Oarfish

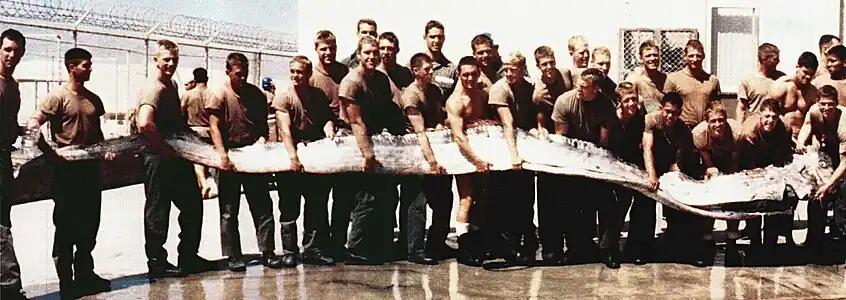
United States Navy SEALs holding a giant oarfish, found washed up on the shore near San Diego, California, in September 1996

The dorsal fin originates from above the (relatively large) eyes and runs the entire length of the fish. Of the approximately 400 dorsal fin rays, the first 10 to 13 are elongated to varying degrees, forming a trailing crest embellished with reddish spots and flaps of skin at the ray tips. The pelvic fins are similarly elongated and adorned, reduced to one to five rays each. The pectoral fins are greatly reduced and situated low on the body. The anal fin is completely absent and the caudal fin may be reduced or absent as well, with the body tapering to a fine point. All fins lack true spines. At least one account, from researchers in New Zealand, described the oarfish as giving off "electric shocks" when touched.